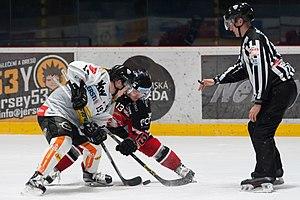
Dustin Sylvester est un joueur professionnel canadien de hockey sur glace.